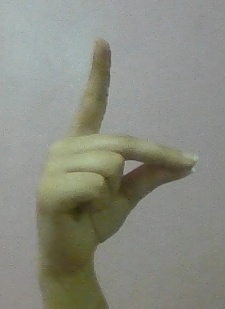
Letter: ta